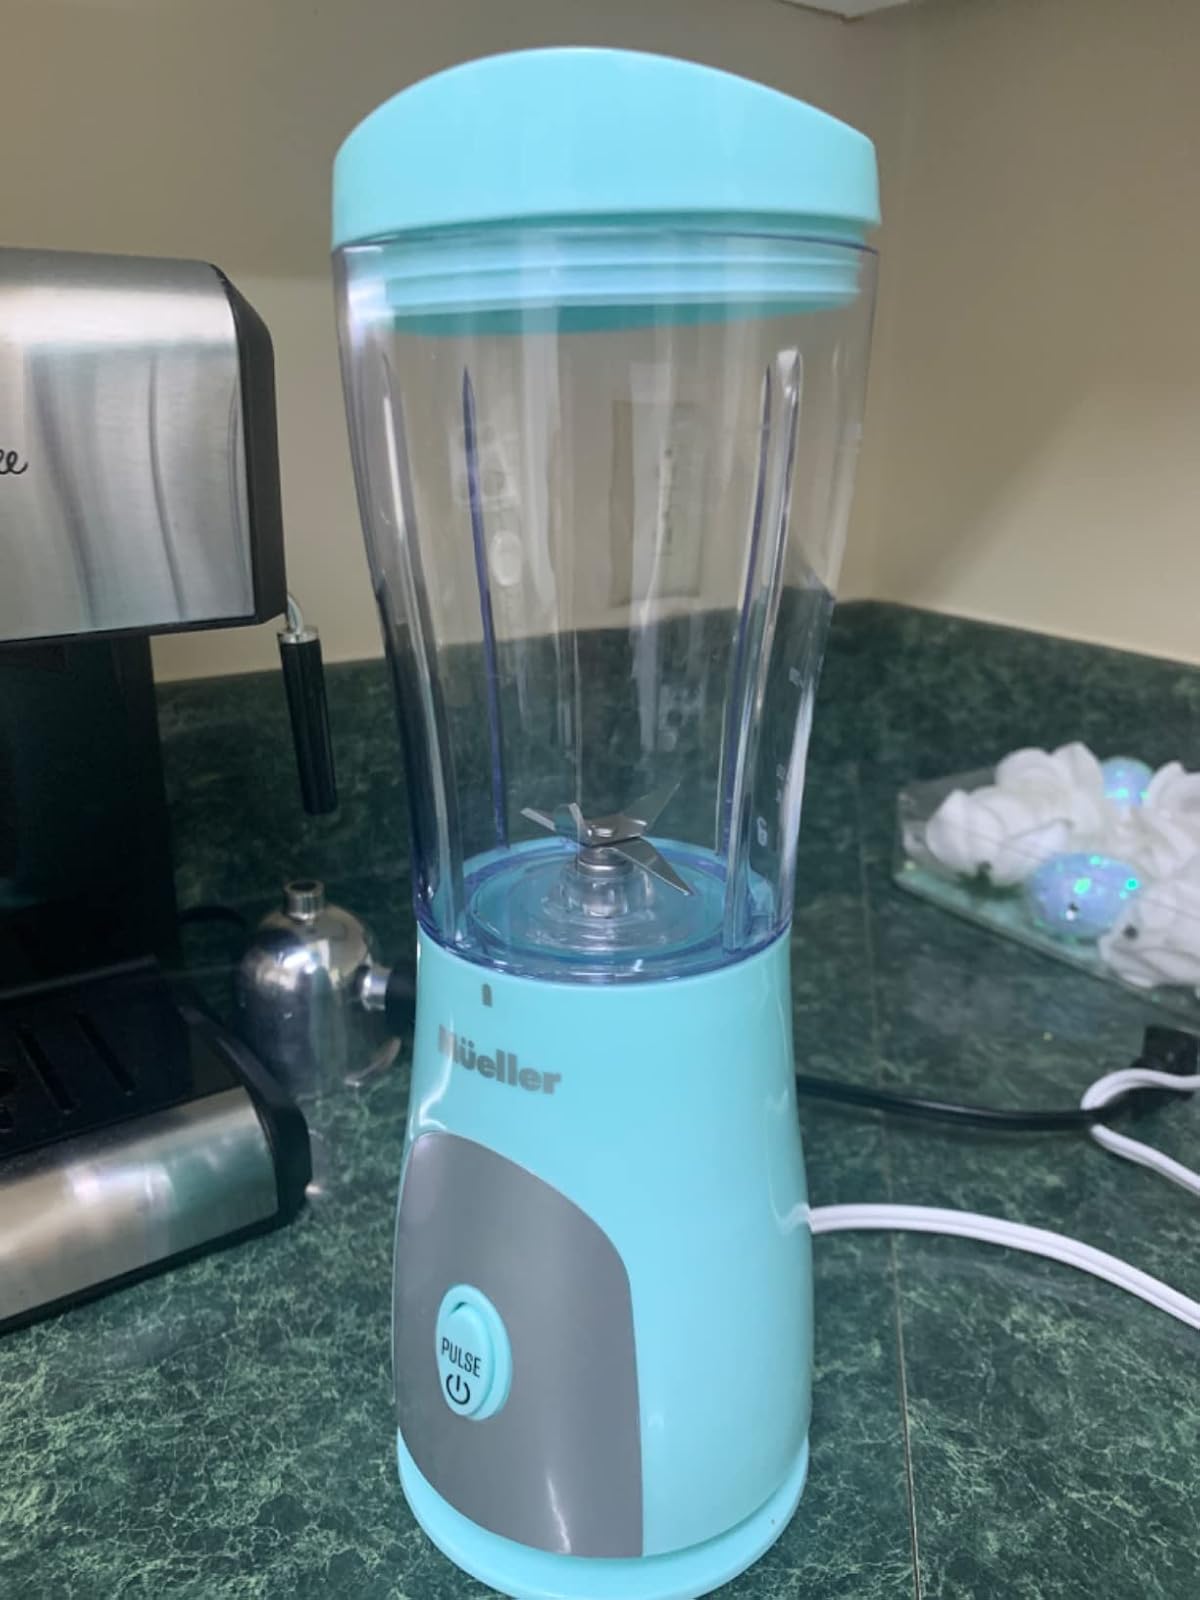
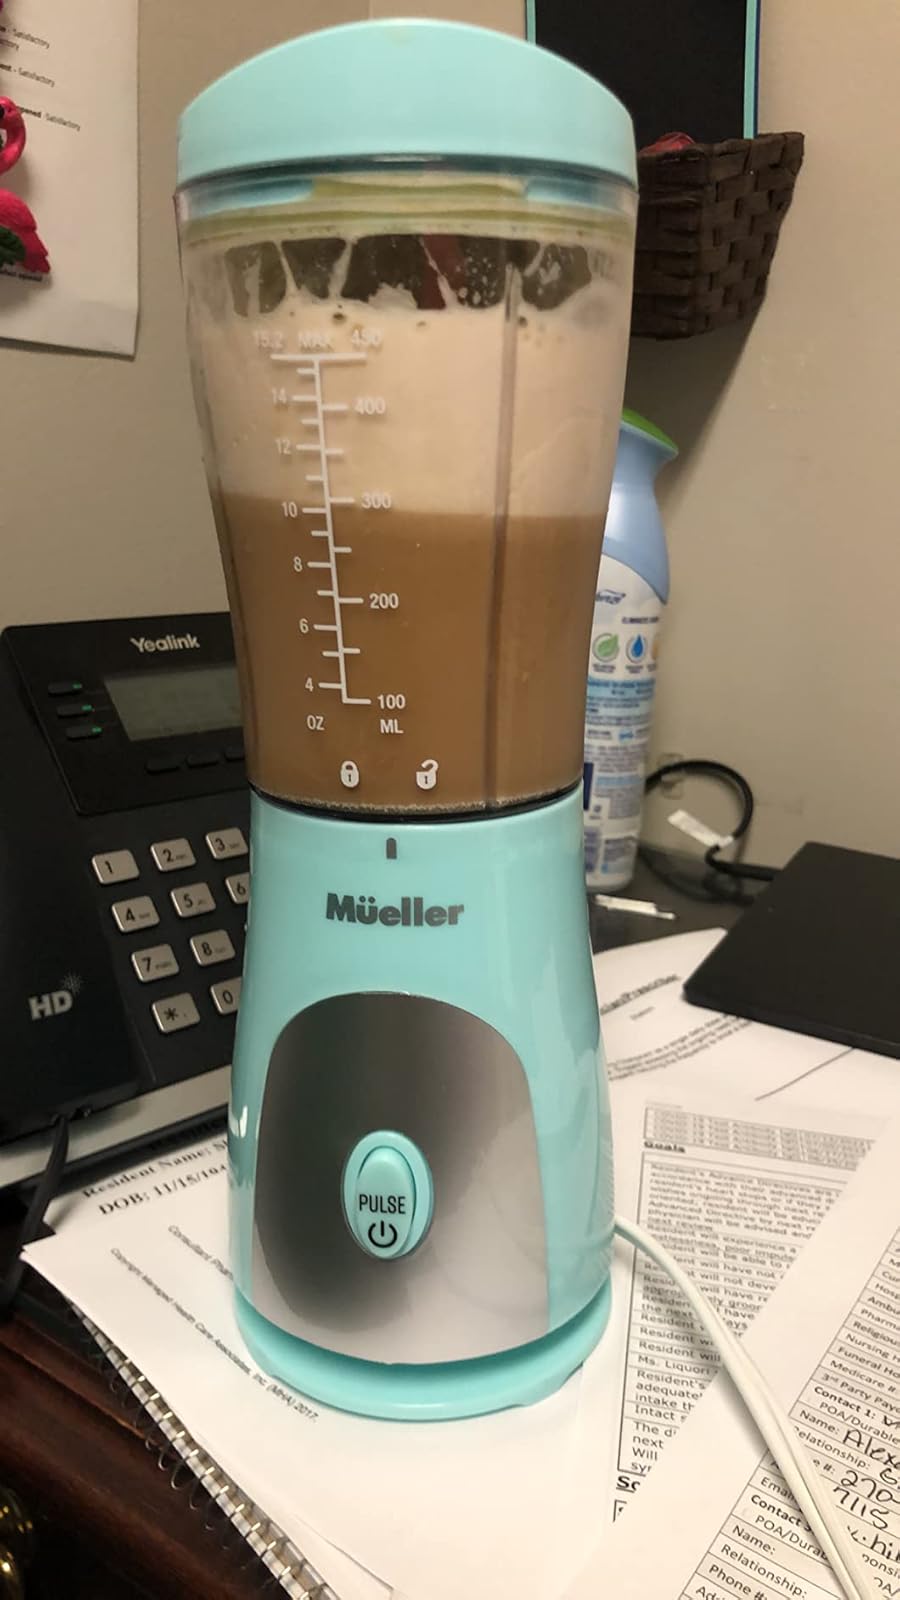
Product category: items_blender
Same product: yes